Ginataang munggo
Also known as:
bcl - Central Bikol: Ginataang munggo
id - Indonesian: Ginataang munggo
Category: rice (porridge, dessert)
Cuisine: Filipino
Associated cuisines: Filipino
Area: Philippines
Countries: Philippines
Region: South Eastern Asia

The dish is a glutinous rice gruel dessert with toasted mung beans, coconut milk, and sugar. It is typically flavored with vanilla or pandan leaves. Corn and fruits like jackfruit or banana may also be added.

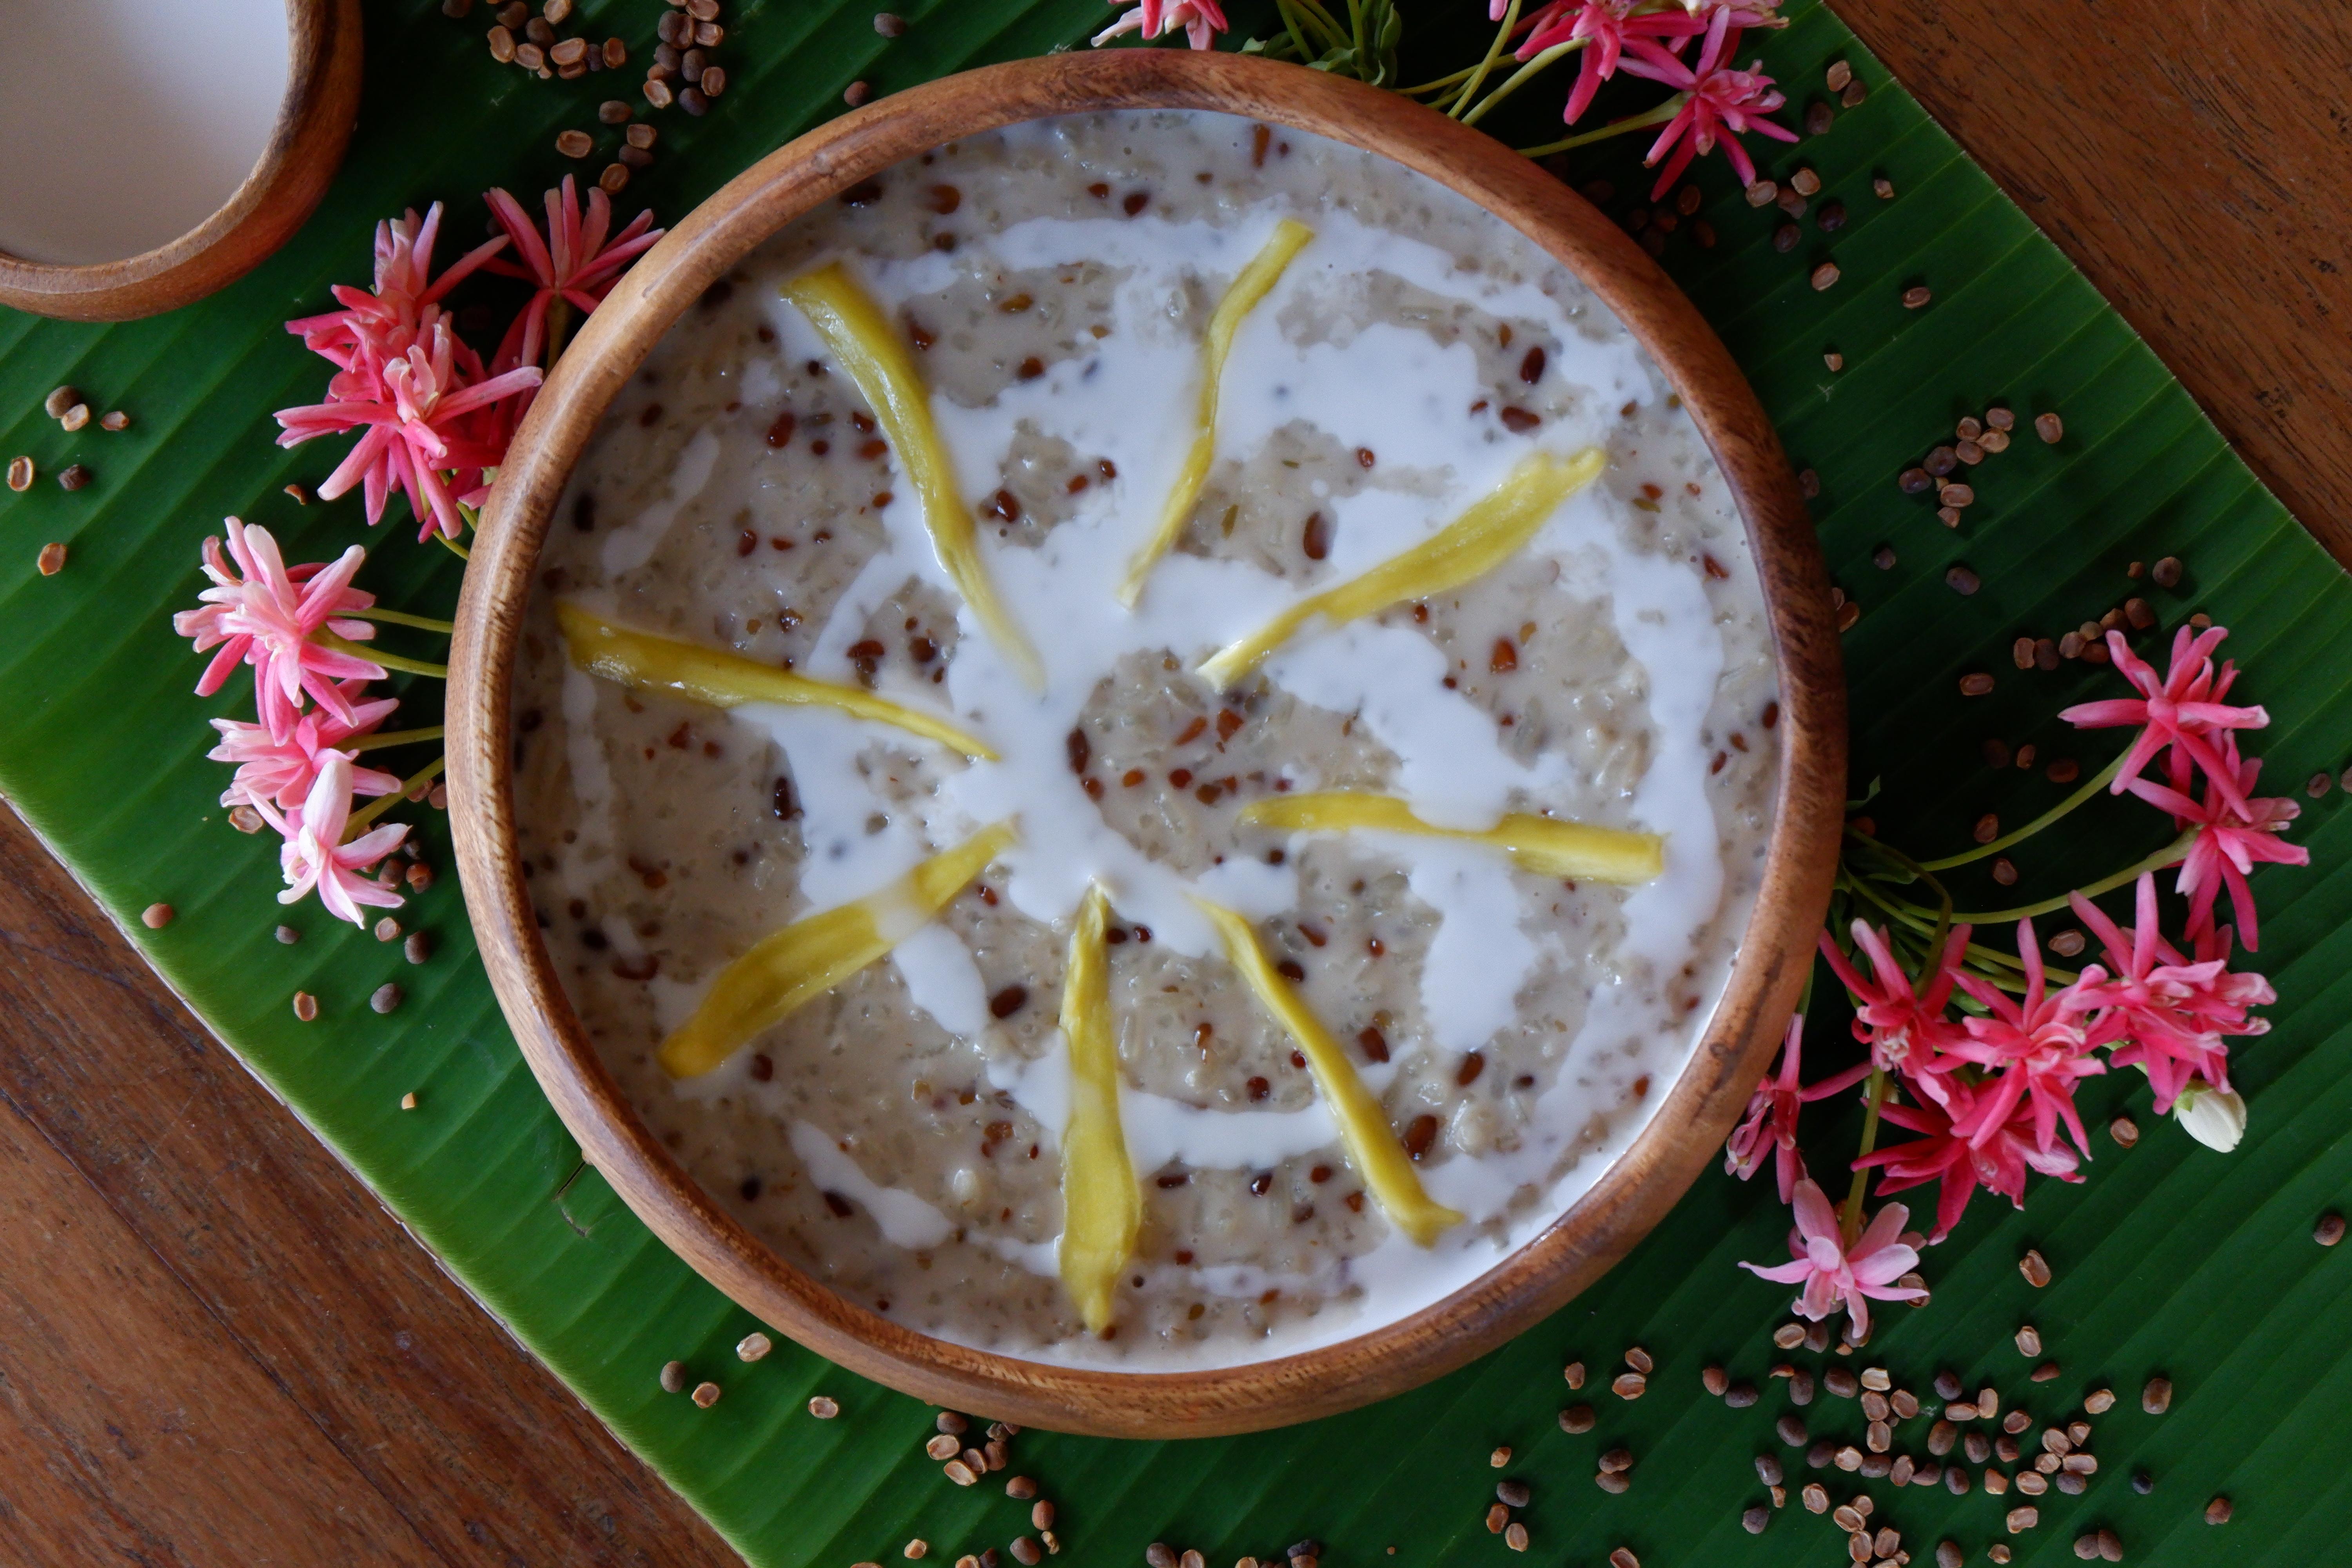